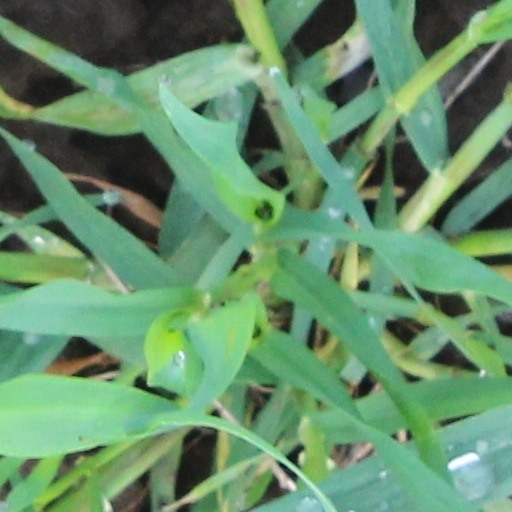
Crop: wheat